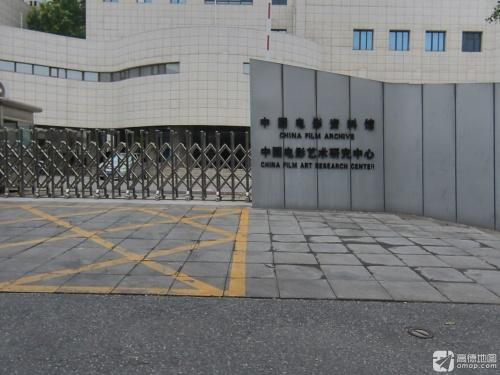
地标名称：中国电影资料馆
所在城市：北京市·海淀区